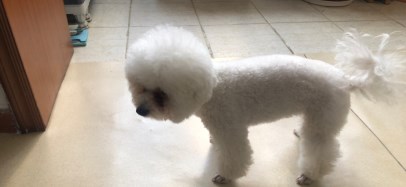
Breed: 3083-n000117-Bichon_Frise